Kantharos

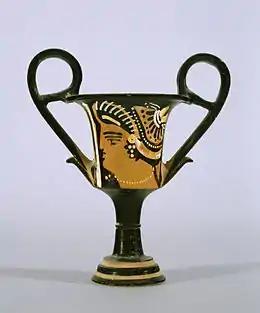
Red-figure Apulian kantharos with a female head, 320–310 BC (Walters Art Museum)

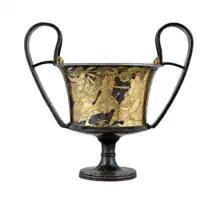
Silver kantharos with the death of Orpheus and the abduction of Helen, –410 BC, part of the Vassil Bojkov collection, Sofia, Bulgaria

A kantharos or cantharus is a type of ancient Greek cup used for drinking. Although almost all surviving examples are in Greek pottery, the shape, like many Greek vessel types, probably originates in metalwork. In its iconic "Type A" form, it is characterized by its deep bowl, tall pedestal foot, and pair of high-swung handles which extend above the lip of the pot. The Greek words kotylos (κότῦλος, masculine) and kotyle (κοτύλη, feminine) are other ancient names for this same shape.